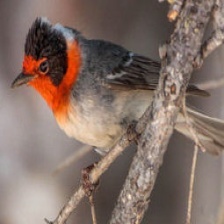
Species: RED FACED WARBLER
Scientific name: CARDELLINA RUBRIFRONS